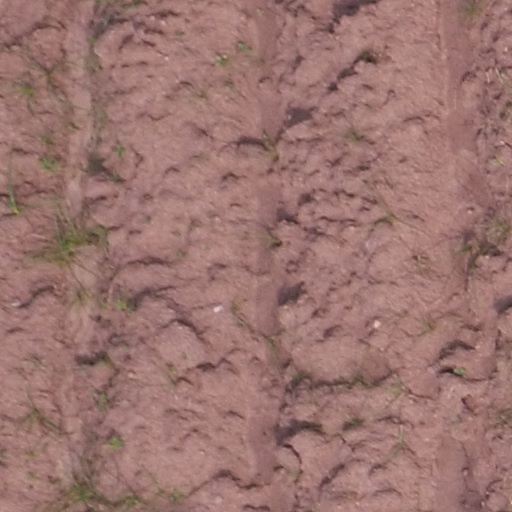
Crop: maize; corn